Frankenstein (Pfalz) station

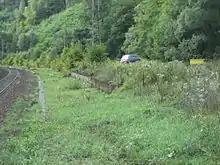
Former loading ramp at the station with remains of tracks

Like all stations along the Ludwig Railway at that time, the station had facilities for handling freight. In 1871, the normal freight trains on the Ludwig Railway on the Kaiserslautern–Mainz, Homburg–Frankenthal, Ludwigshafen–Neunkirchen, Worms–Homburg routes stopped at the station for between three and five minutes. In addition there was a stone train on the Kaiserslautern–Ludwigshafen route, which stopped at the station for a total of 20 minutes. Coal trains stopped at the station for between three and four minutes. From the 1980s onwards Übergabezüge (goods exchange trains) served the station. It was based in Neustadter Hauptbahnhof. All freight traffic has since been abandoned.